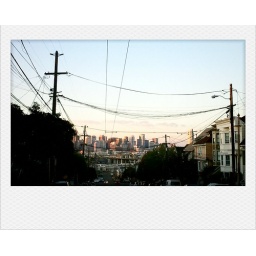
still clear sky in sf